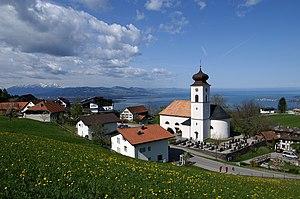
Vue sur l'église paroissiale Saint-Bernard d'Eichenberg (Vorarlberg, Autriche) au premier plan. En arriere plan on voit, de gauche à droite, le massif de l'Alpstein, en Suisse, le lac de Constance, et la ville de Lindau, en Allemagne."
Eichenberg est une commune autrichienne du district de Brégence dans le Vorarlberg.